Armstrong Farm (Crane Township, Wyandot County, Ohio)

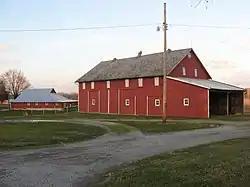
Barns at the Armstrong Farm

The Armstrong Farm, also known as the Reber Farm, is a historic farm complex near Upper Sandusky in Crane Township, Wyandot County, Ohio, United States. Known for its association with Thomas V. Reber, a longtime president of the Wyandot County Agricultural Society, it was built in 1830.